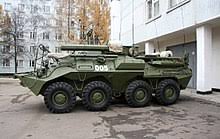
Label: BTR-80